Jim Cox (guard)

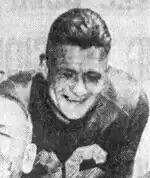
Cox in 1943

James Ellingson Cox was an American professional football player who was a guard for the San Francisco 49ers of the All-America Football Conference (AAFC). He played college football for the California Golden Bears and Stanford Cardinal